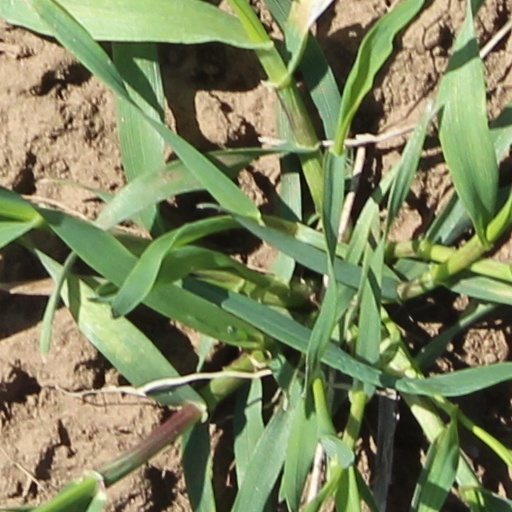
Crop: wheat